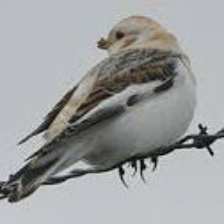
Species: MCKAYS BUNTING
Scientific name: PLECTROPHENAX HYPERBOREUS
ImageNet parent category: indigo_bunting